Kaisyuan Jhonghua light rail station

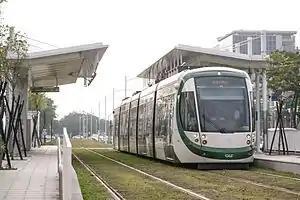

Kaisyuan Jhonghua station is a light rail station of the Circular Line of the Kaohsiung rapid transit system. It is located in Cianjhen District, Kaohsiung, Taiwan.